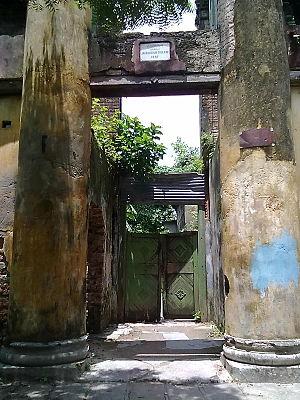
Portail d'entrée de l'ancien campus.